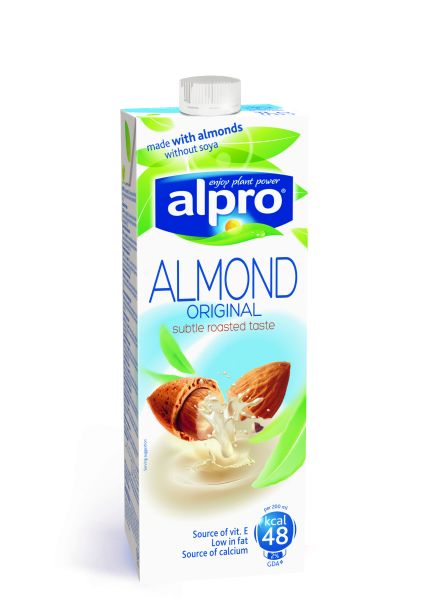
Waste category: cardboard